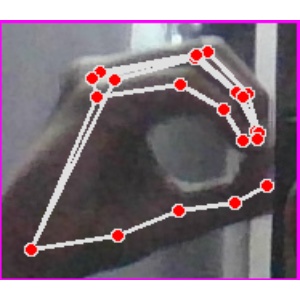
अक्षर: ठ